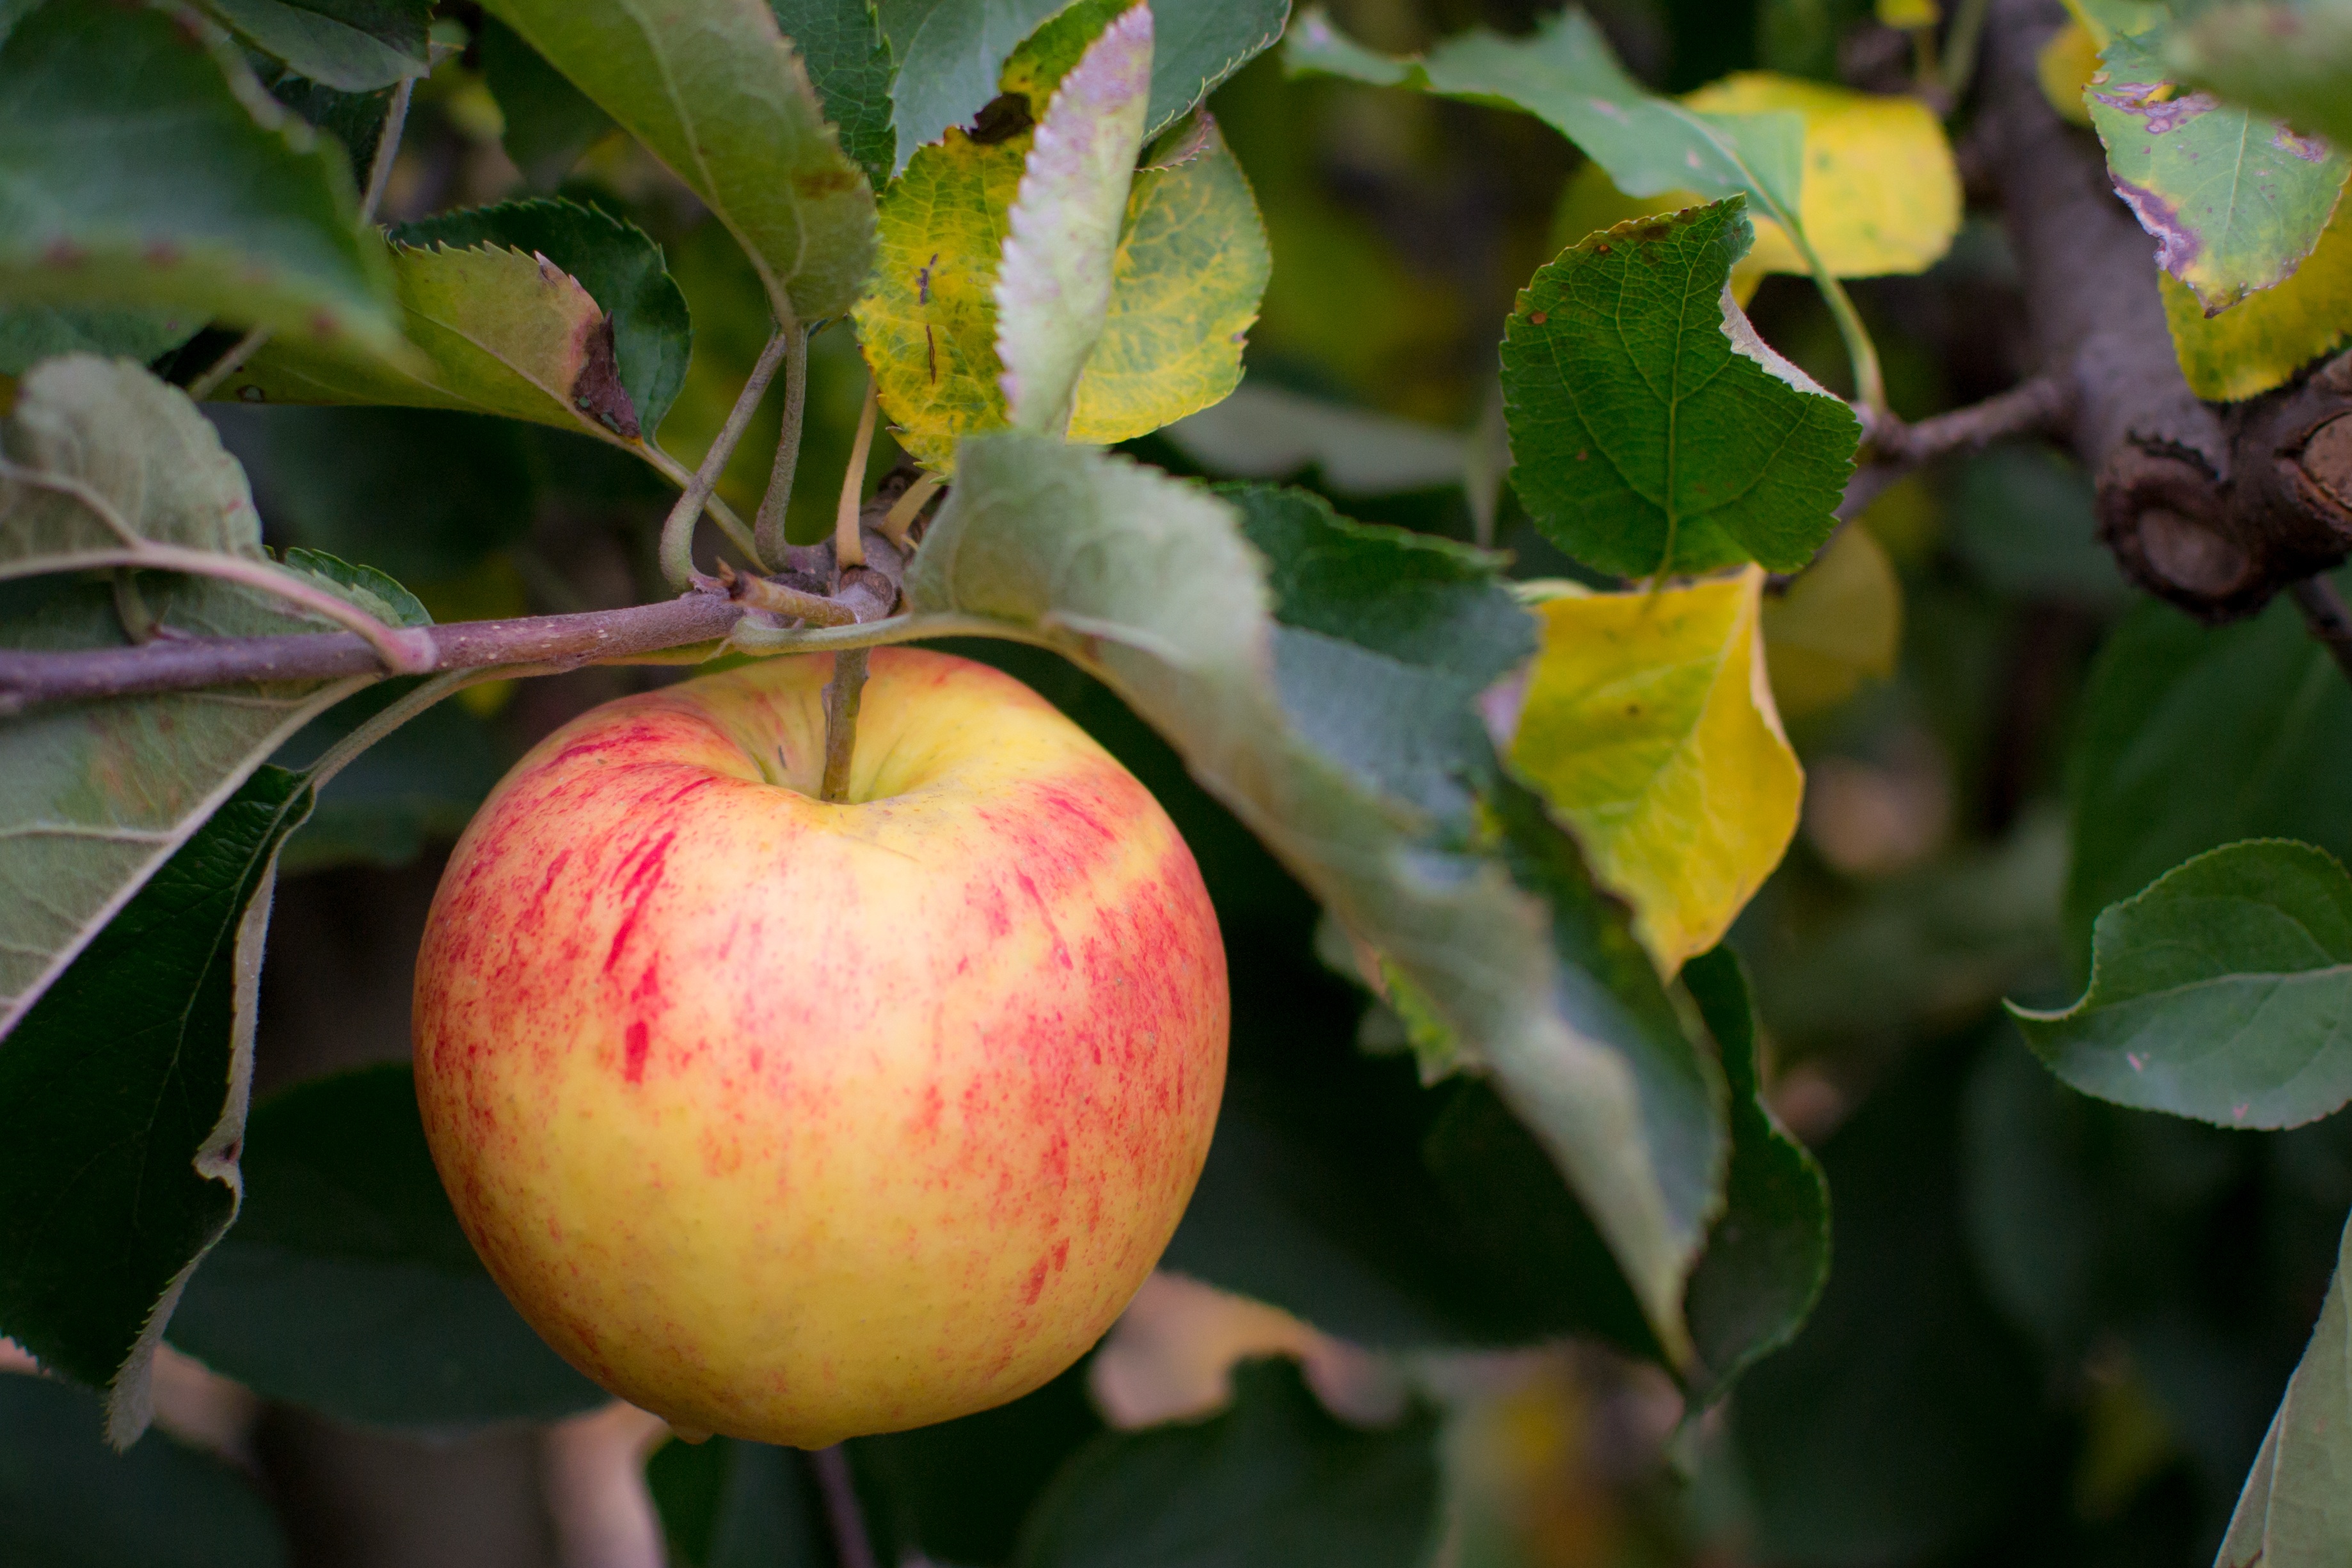
apple, tree, nature, branch, plant, farm, fruit, fall, flower, orchard, ripe, food, red, farming, produce, crop, healthy, flora, delicious, health, shrub, pick, organic, flowering plant, rose family, land plant